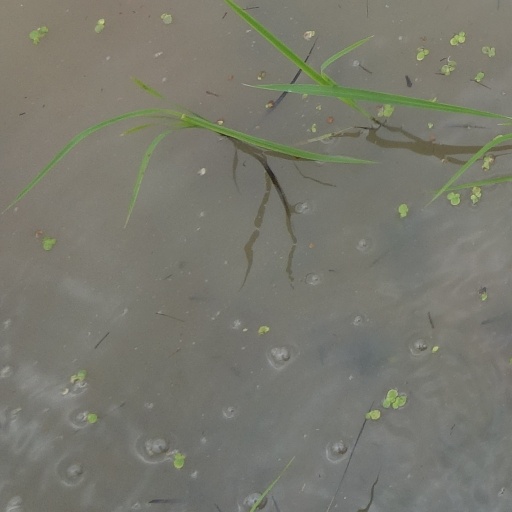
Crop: rice